Stafford Cassell

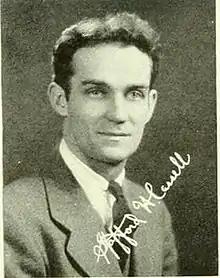
Cassell pictured in "Aucola 1941", American University yearbook

Stafford Hendricks "Pop" Cassell (February 8, 1909 – April 16, 1966) was an American college football and college basketball coach.